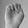
ASL letter: E